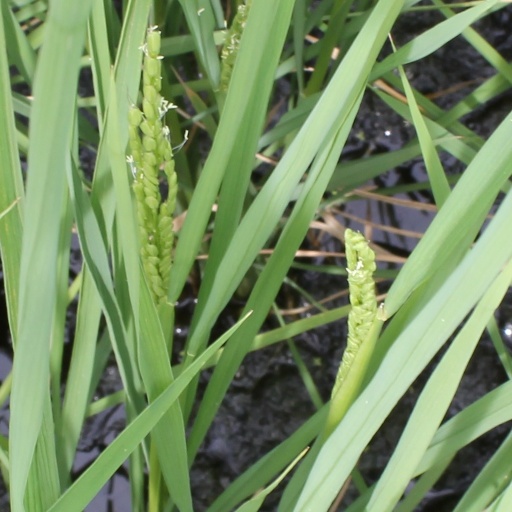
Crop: rice